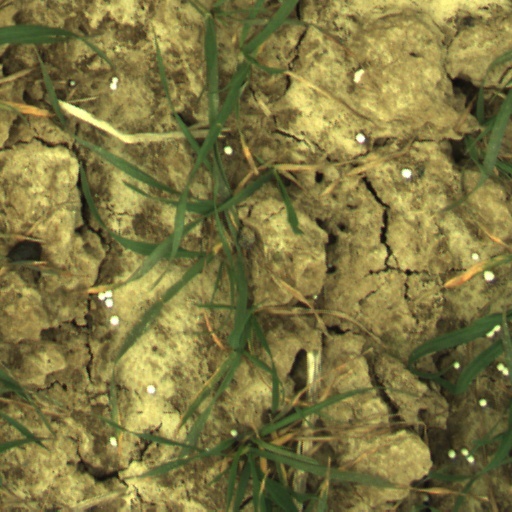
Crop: wheat